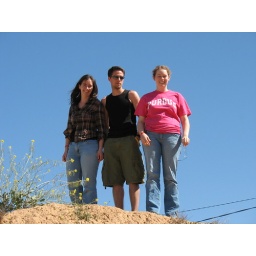
Christina, Anzee &amp;amp; Courtney on top of the hill above the cavedweller's house